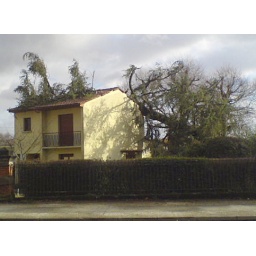
some one woke up to a house in their bedroom this morning!